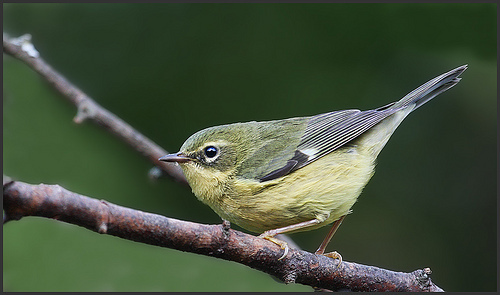
this small bird has a green belly and a darker green crown with a small head that is incorporated into the body.
this bird has a small narrow bill, a white eyering, and a green yellow crown.
a small green bird with long tail feathers, a beige under belly, and a short beak.
a small bird with a greenish body, and gray bill.
this bird has a pale yellow belly and breast, olive head and back, a white eye stripe, and gray coverts, secondaries, and tail.
a small yellow and green bird with a pointed tail and many narrow black and white stripes on its wings.
the small bird is yellow and black in color and has skinny legs.
the bird has a yellow body with darker wings, and a short pointed bill.
this bird has wings that are black and has a yellow bellya bird with a small beak, yellow neck and belly with a green head and black wings.
Species: Philadelphia Vireo